United States passport card

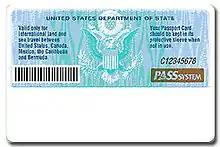
Figure 2: Card back artwork (2008).

The passport card is formatted according to specifications for credit card (ID-1) sized travel documents, as described in ICAO Document 9303, Part 3, Volume 1. The card contains both human-readable and machine-readable information; the latter is printed in the machine-readable zone on the rear of the card as OCR-readable text in a similar format as on the identity page of the passport book. The zone starts with the letters IP (designated by ICAO for passport card), followed by the issuing country code USA and then the passport card's serial number (which is prefixed with a "C" and differs from the individual's passport book number, even if issued together). The general layout of the passport card is virtually identical to the layout of the Border Crossing Card issued to Mexican citizens with primarily the background imagery and entitlements varying between the two cards.